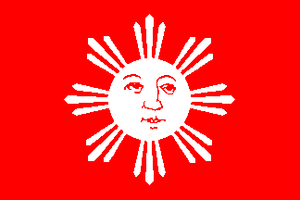
La révolution philippine, qui a lieu de 1896 à 1898, est un épisode majeur de l'histoire des Philippines, ainsi que de l'histoire coloniale de l'Espagne et de la guerre hispano-américaine. Elle aboutit, après plus de trois siècles de colonisation espagnole, à l'indépendance des Philippines et la proclamation de la Première République.
Le Katipunan est une société secrète fondée en 1892 aux Philippines par Andres Bonifacio pour libérer le pays des colonisateurs espagnols. Son nom officiel est en tagalog : Kataas-taasang, Kagalang-galangang Katipunan ng̃ mg̃á Anak ng̃ Bayan. Le Katipunan est aussi connu sous le sigle KKK, qui peut le faire confondre avec le Ku Klux Klan.